Catawba Rosenwald School

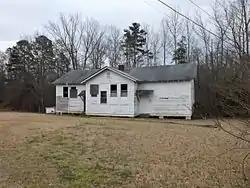

The Catawba Rosenwald School is a historic school building at 3071 South Anderson Road United States Route 21) in Catawba, South Carolina. It is a single-story wood-frame structure, built in 1924–25 with support from the Rosenwald Fund, to one of the fund's architectural plans. It served as a school for the area's African-American population from then until its closure in 1956. In 1960 the vacant building was moved within the same property to accommodate the widening of South Anderson Road. It is one of two surviving Rosenwald schools in York County. It is owned by the Rock Hill School District.